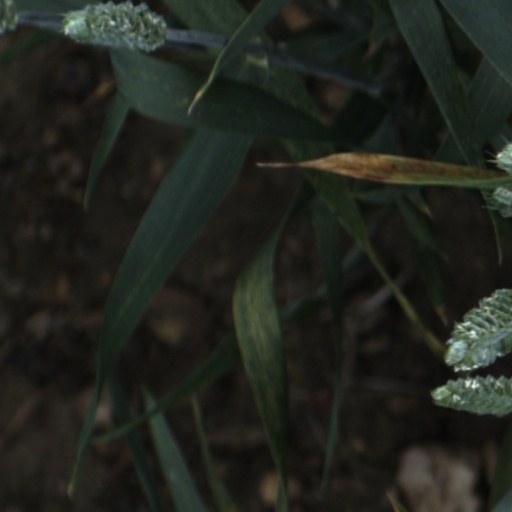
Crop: wheat